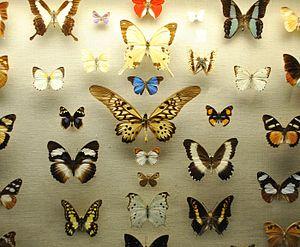
La lépidoptérologie est une science liée à l'entomologie spécialisée dans l'étude des papillons ou lépidoptères.